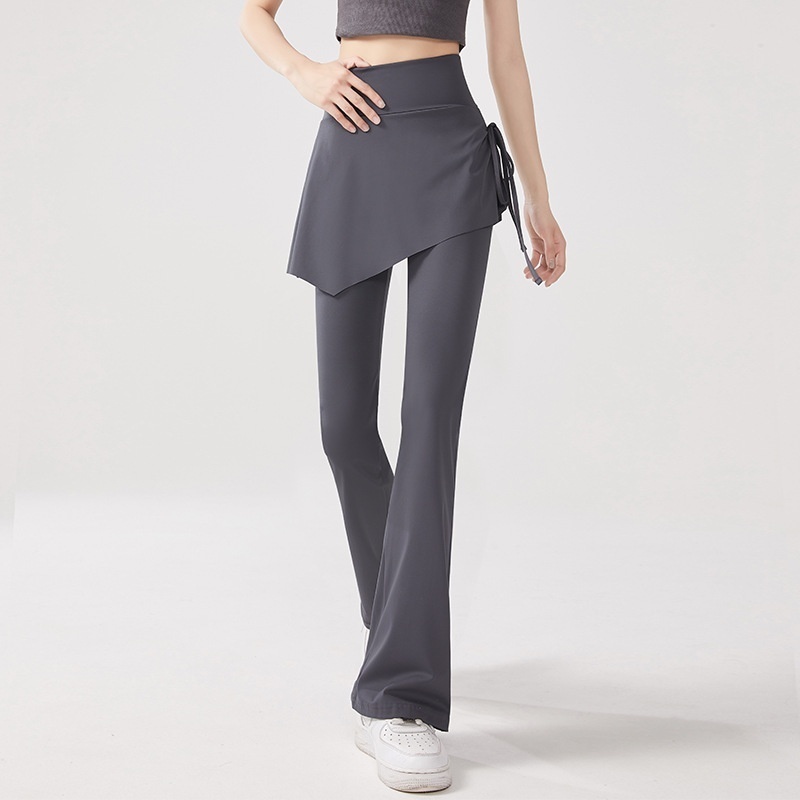
Fake Two-piece Skort High Waist Hip Lift Tight Anti-exposure
Product information: Thickness: ultra-thin Fabric name: Polyester Color: black, gray Elasticity: Micro elasticity Main fabric composition: Polyester (polyester fiber) Pants length: trousers Size: M,L,XL Pants type: tight Popular elements: shoulder strap Note: 1. Asian sizes are 1 to 2 sizes smaller than European and American people. Choose the larger size if your size between two sizes. Please allow 2-3cm differences due to manual measurement. 2. Please check the size chart carefully before you buy the item, if you don't know how to choose size, please contact our customer service. 3.As you know, the different computers display colors differently, the color of the actual item may vary slightly from the following images. Packing list: Skirt Pants x 1 Product Image:
Brand: Zentrics Store
Category: Apparel & Accessories > Clothing > Skorts